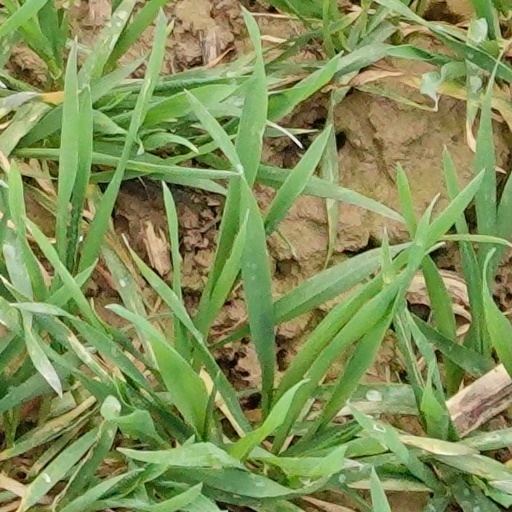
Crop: wheat